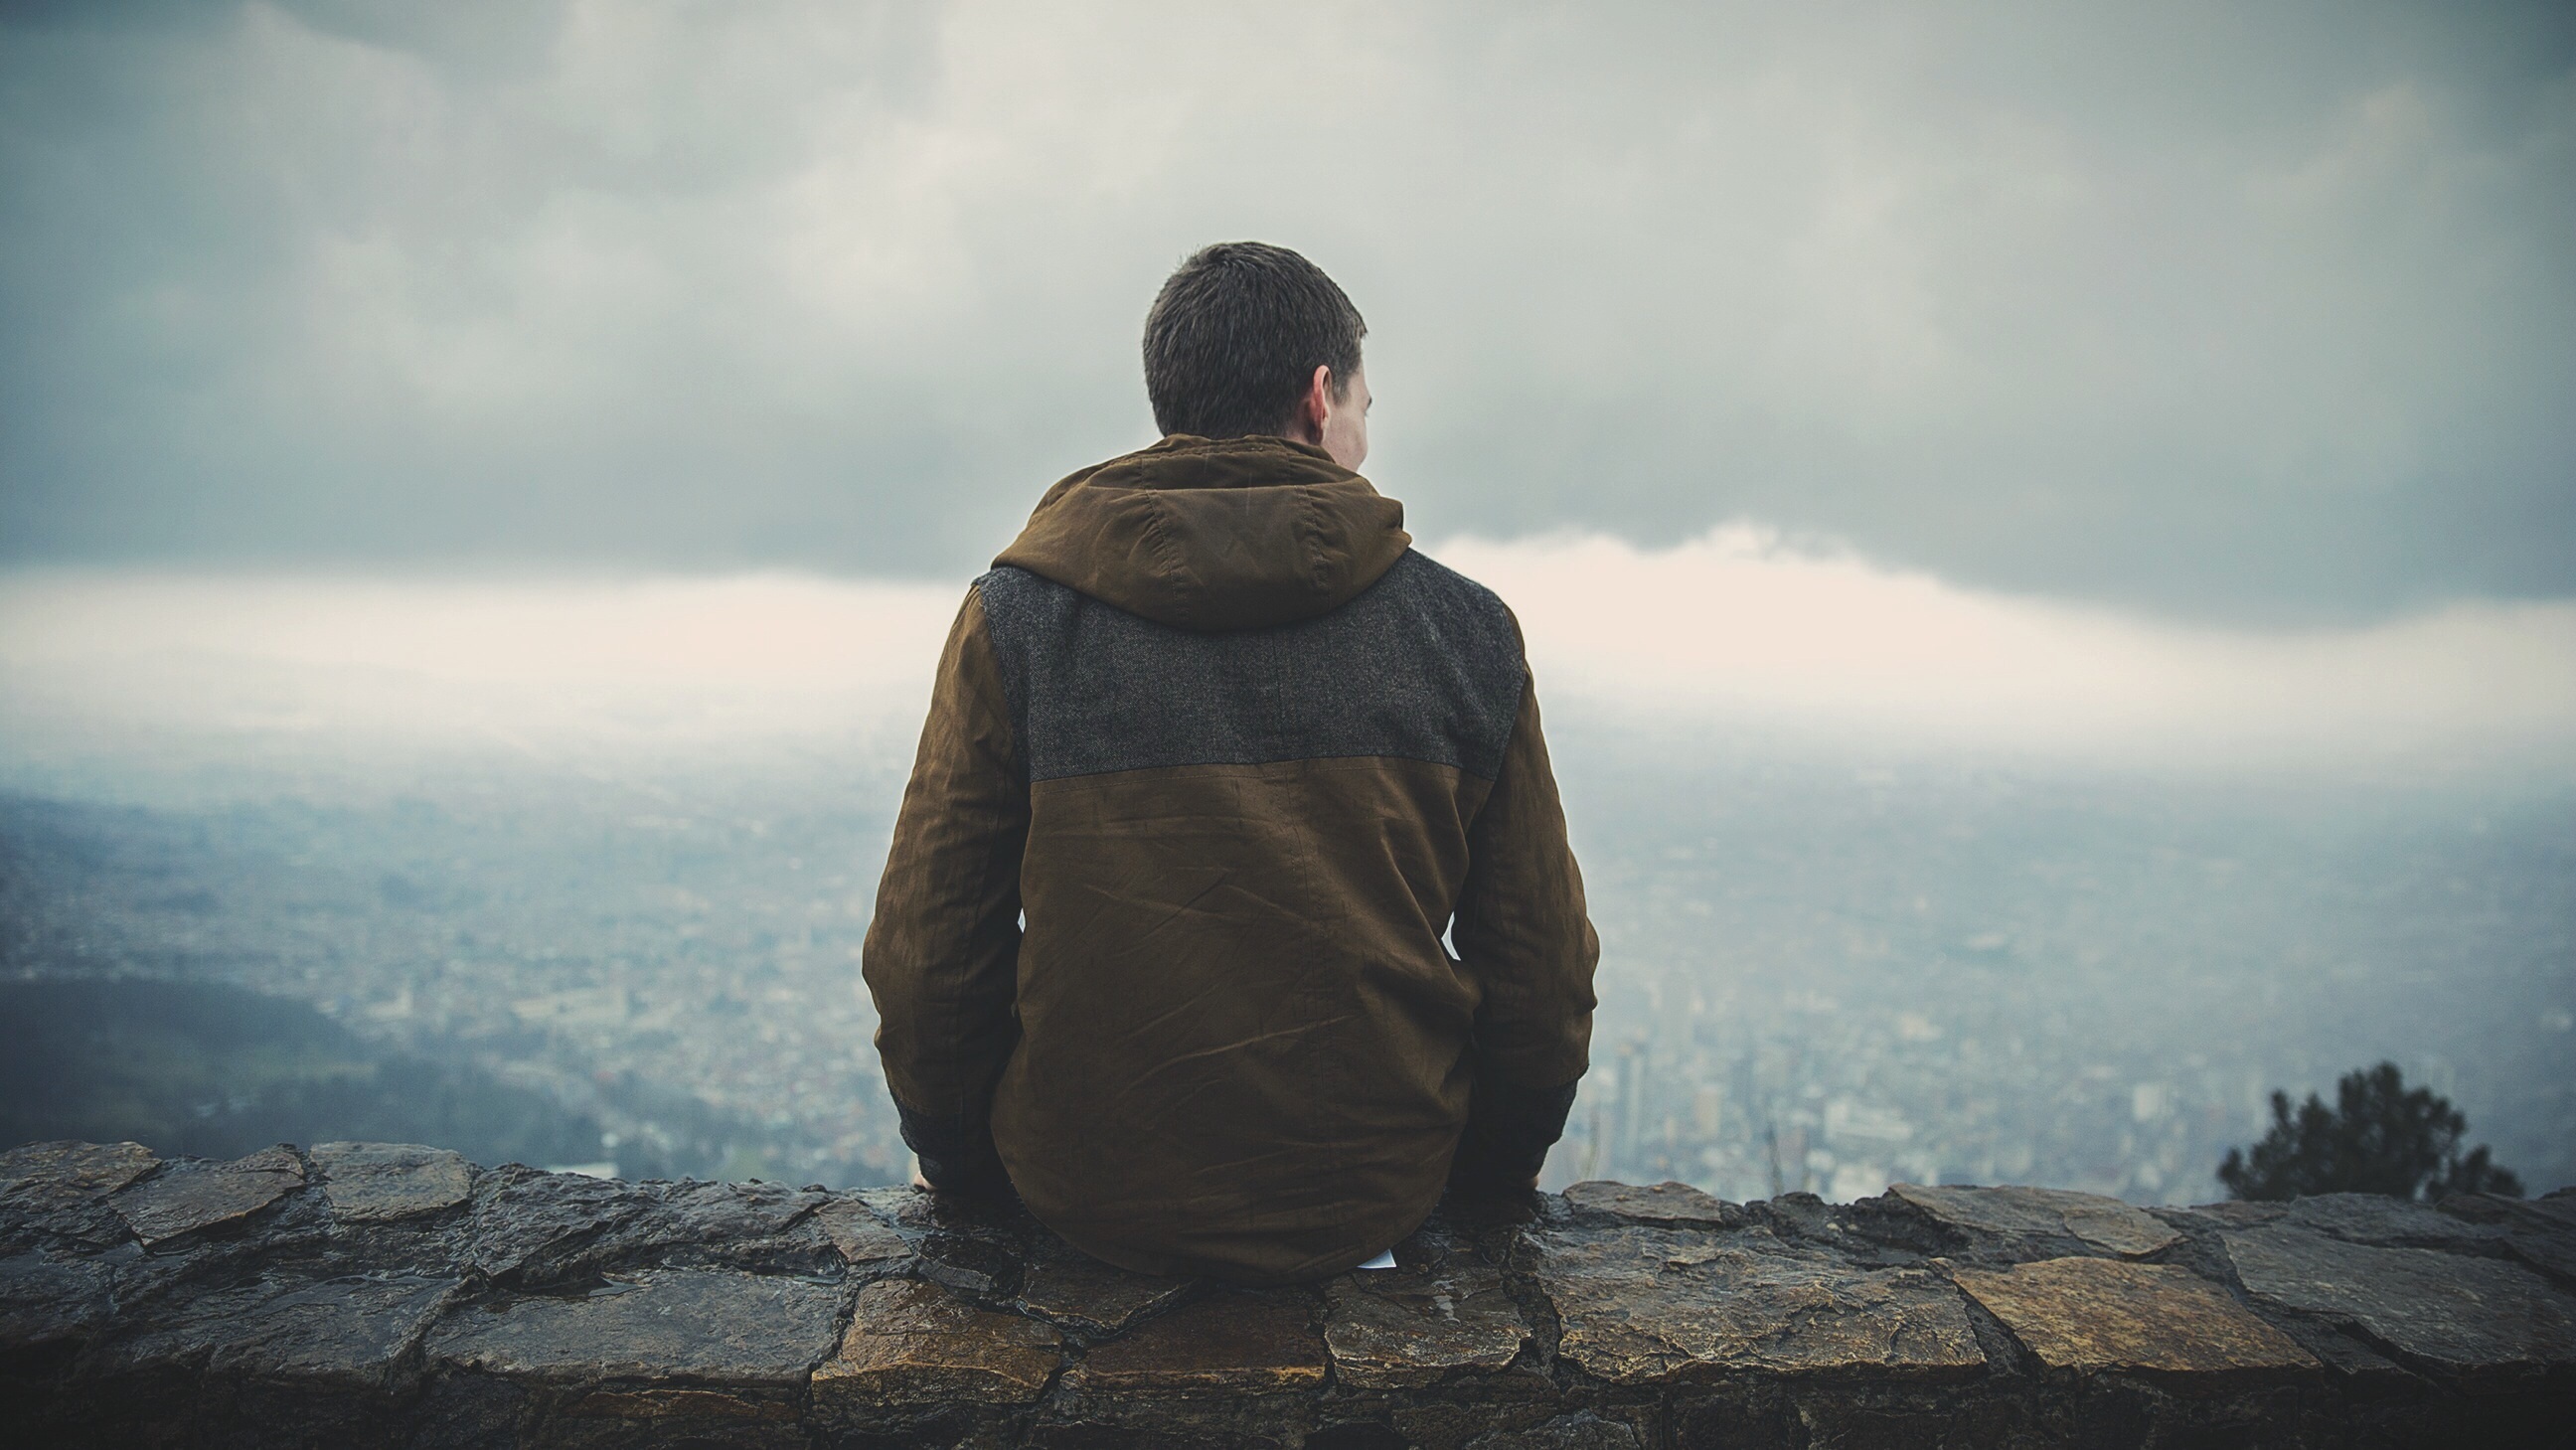
man, sea, rock, wilderness, walking, person, mountain, sunlight, morning, adventure, view, looking, travel, male, high, sitting, calm, summit, relaxing, mountaineering, geology, temple, back, atmospheric phenomenon, mountainous landforms